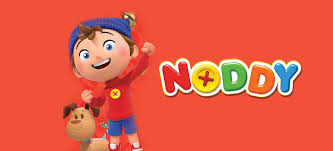
Portrait style: Cartoon Portrait